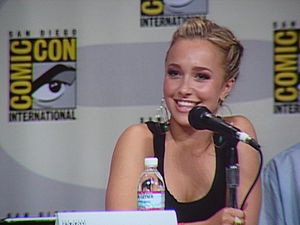
Hayden Panettiere / Biografi / Opvækst
Panettiere ved "Comic-Con 2007" i New York
Hayden Lesley Panettiere er en amerikansk skuespillerinde og sanger, som er bedst kendt for sin rolle som Claire Bennet i NBC tv-serien Heroes. Reklamen og sloganet for programmet "Save the Cheerleader, Save the World", hjalp Panettiere med at blive berømt. Hun spiller også Allys datter Maddie Harrington i tv-serien Ally.